History of Lagos, Portugal

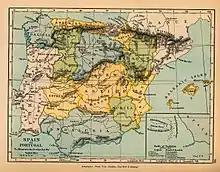
Map of the Iberian Peninsula, during the Peninsular War.

The 19th century brought profound changes to the economic, political and social fabric throughout Europe, due in large part to the effects of the French Revolution. In Portugal, the early years were marked by a series of successive conflicts, first with the French Invasions and then with various internal confrontations, which culminated with the establishment of a liberal government, replacing the absolute monarchy. From the 1850's onwards a phase of political harmony began which allowed for great economic and social development of the country, although this stability began to deteriorate from the 1870's onwards, culminating in the implantation of the Portuguese Republic in 1910. However, the first years of the republic were marked by great political instability and social conflict, problems that were exacerbated by World War I, and ended with its replacement by a military dictatorship after the Coup of 28 May 1926. The country was controlled by an authoritarian regime for about 48 years, until it was overthrown by the Revolution of 25 April 1974, which reinstated a democratic government. The various measures instituted after the 1974 Revolution had profound effects on the Portuguese economy and society, with the extinction of the former colonies, return of civil liberties and the introduction of new ideas, and the country's integration into the European Economic Community.